Able Archer 83

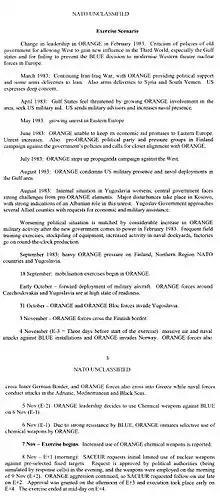
The unclassified NATO summary of Able Archer 83, provided by SHAPE chief historian Gregory Pedlow, provides a narrative of how the Cold War could have turned nuclear. Image provided by the National Security Archive.

According to a 2013 analysis by the National Security Archive: